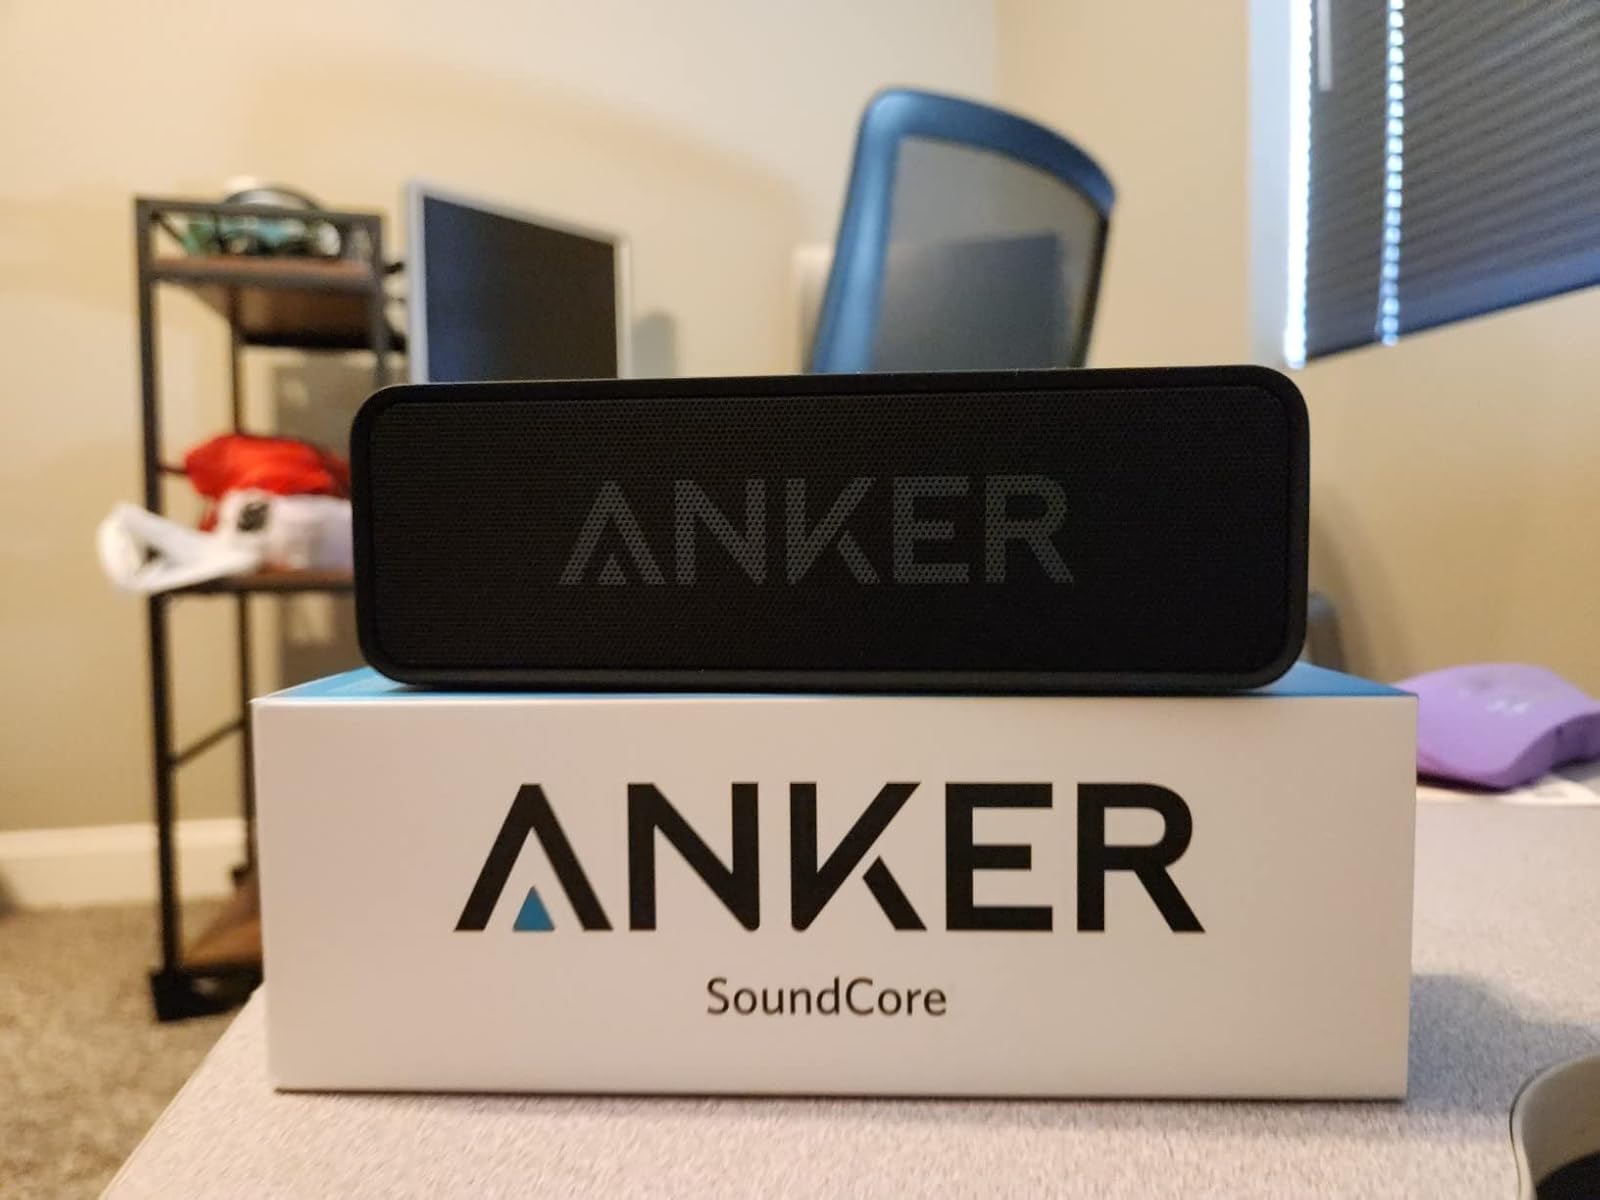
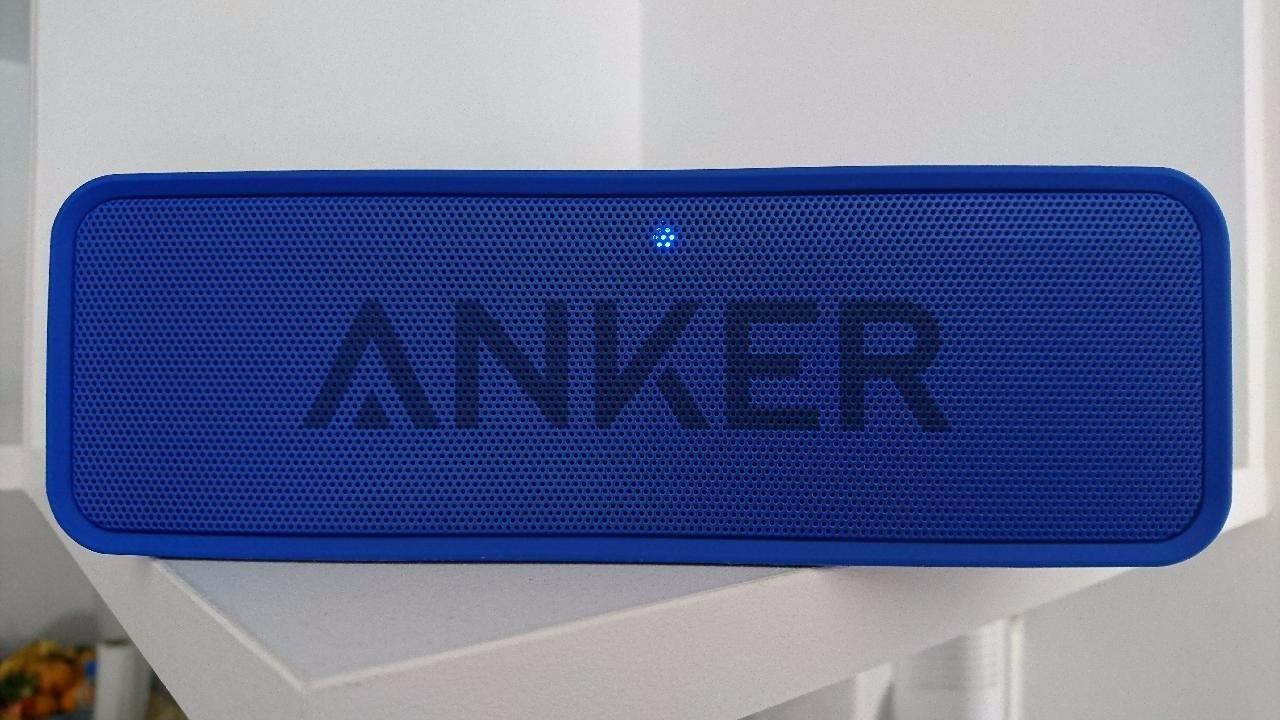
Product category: speaker
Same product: no